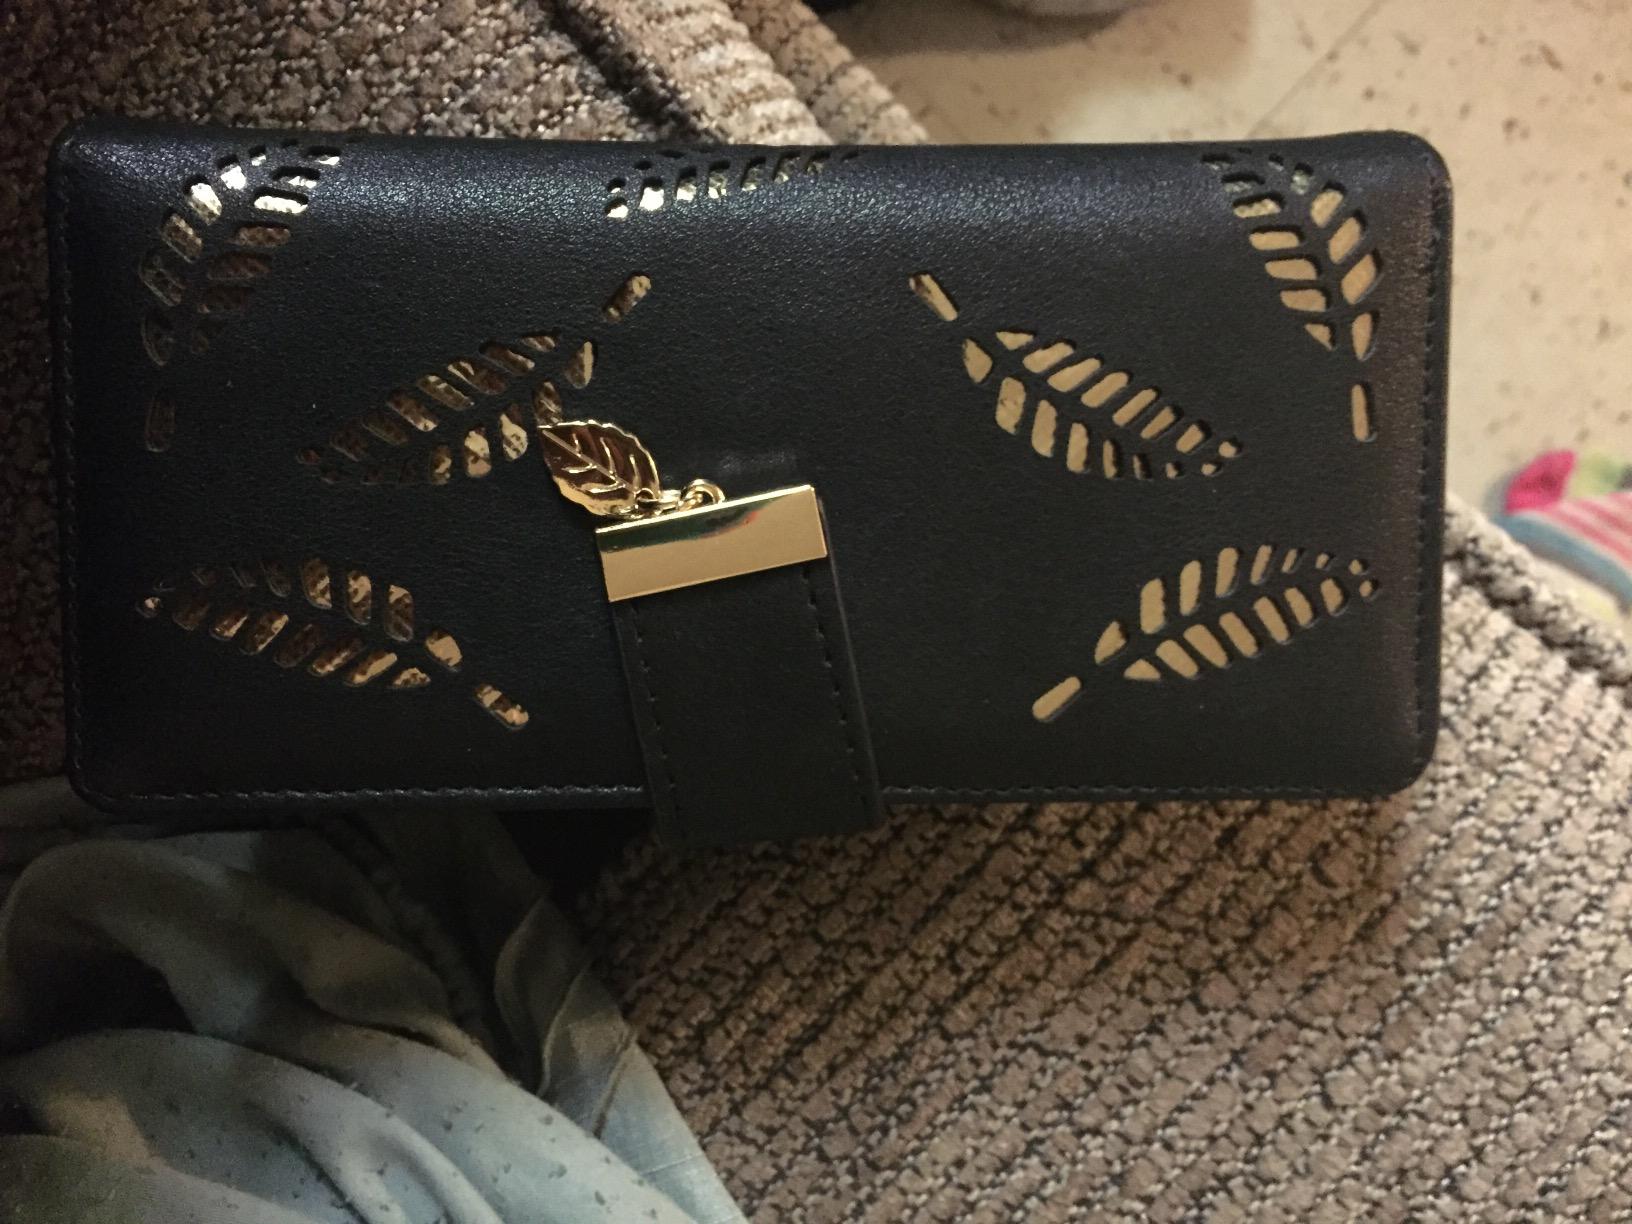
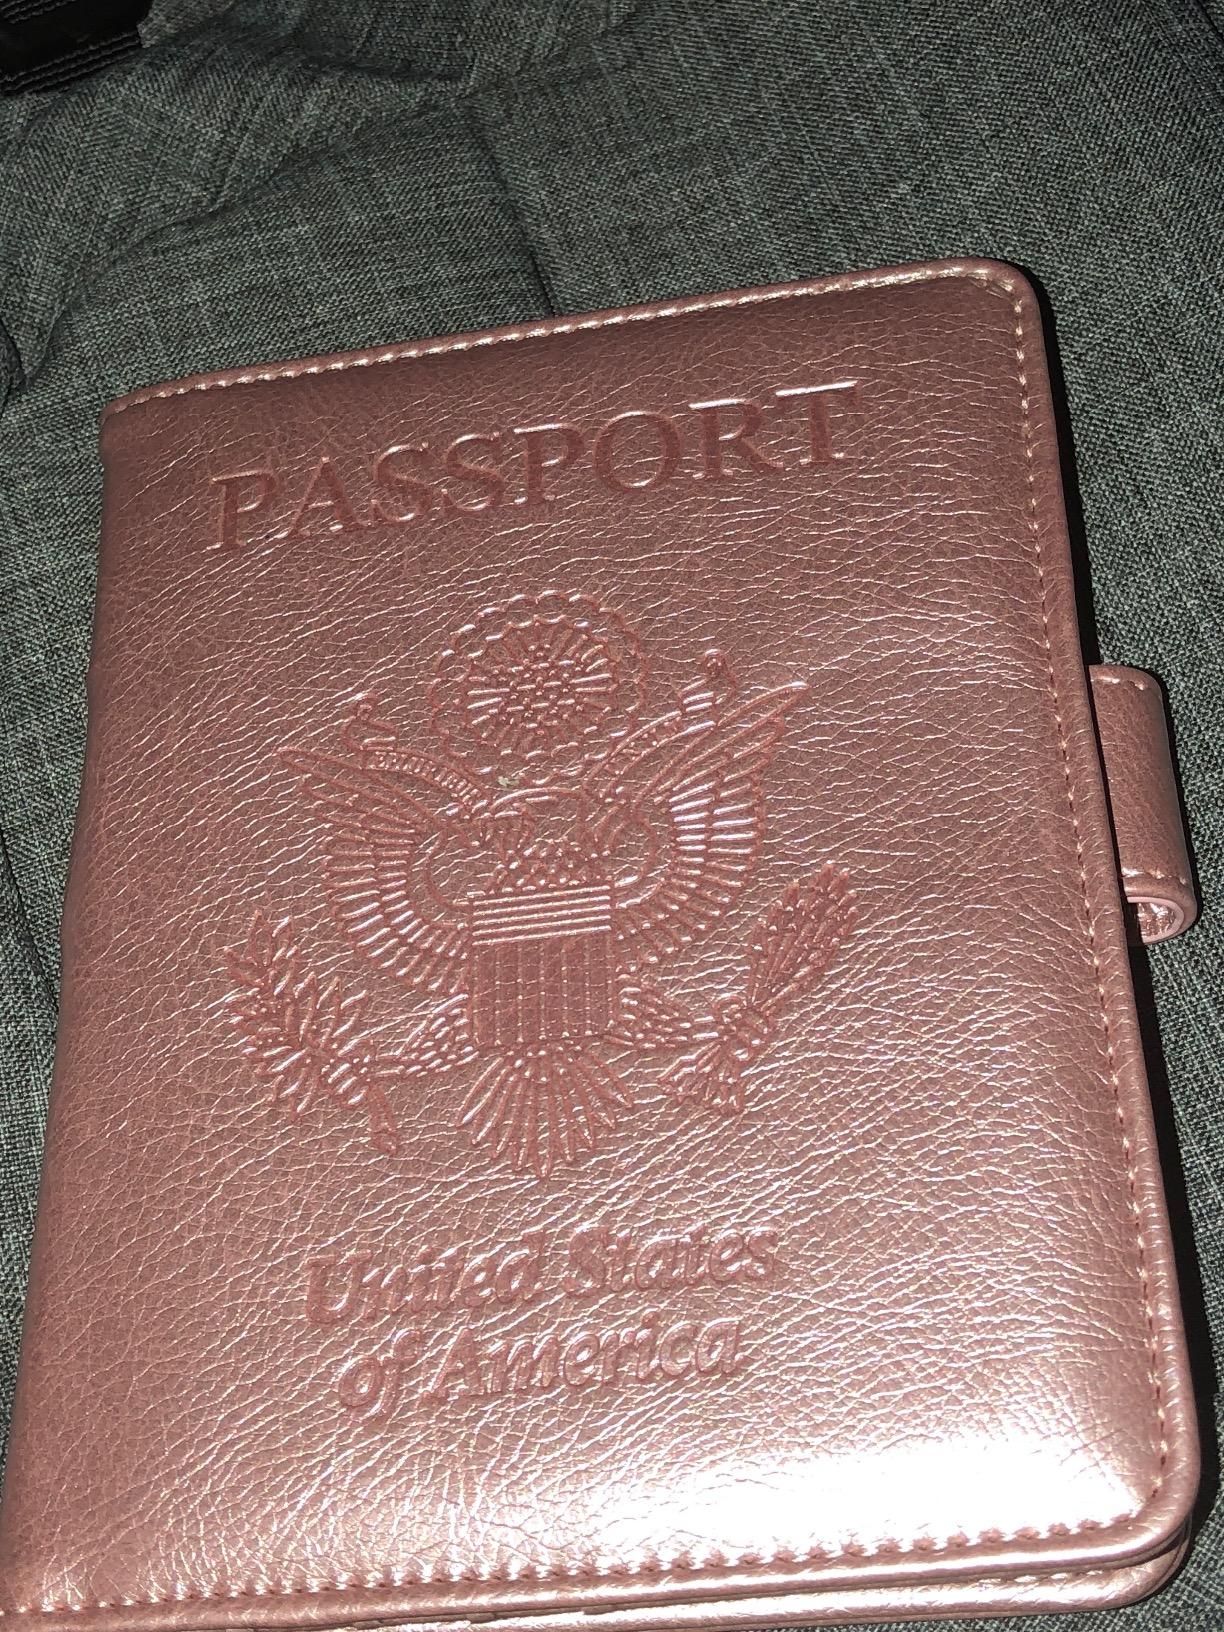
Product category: accessories_wallet
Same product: no